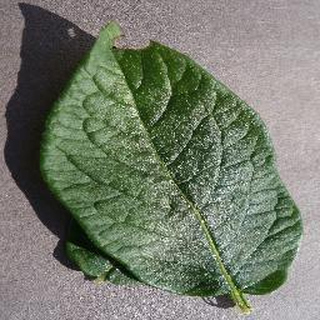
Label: healthy_potato